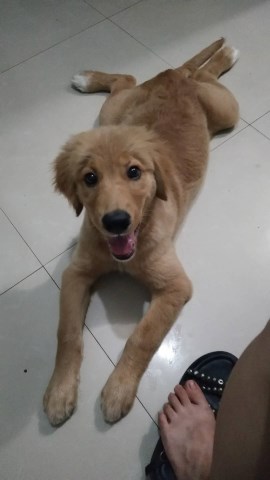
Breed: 5355-n000126-golden_retriever